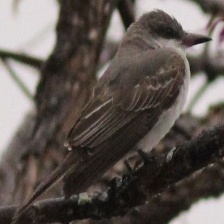
Species: GRAY KINGBIRD
Scientific name: TYRANNUS DOMINICENSIS